Emmanuel Collard

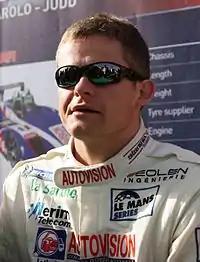
Collard in 2011

Emmanuel Collard (born 3 April 1971) is a French professional racing driver. He is a former member of the Porsche Junioren factory team, but also drives for other marques.